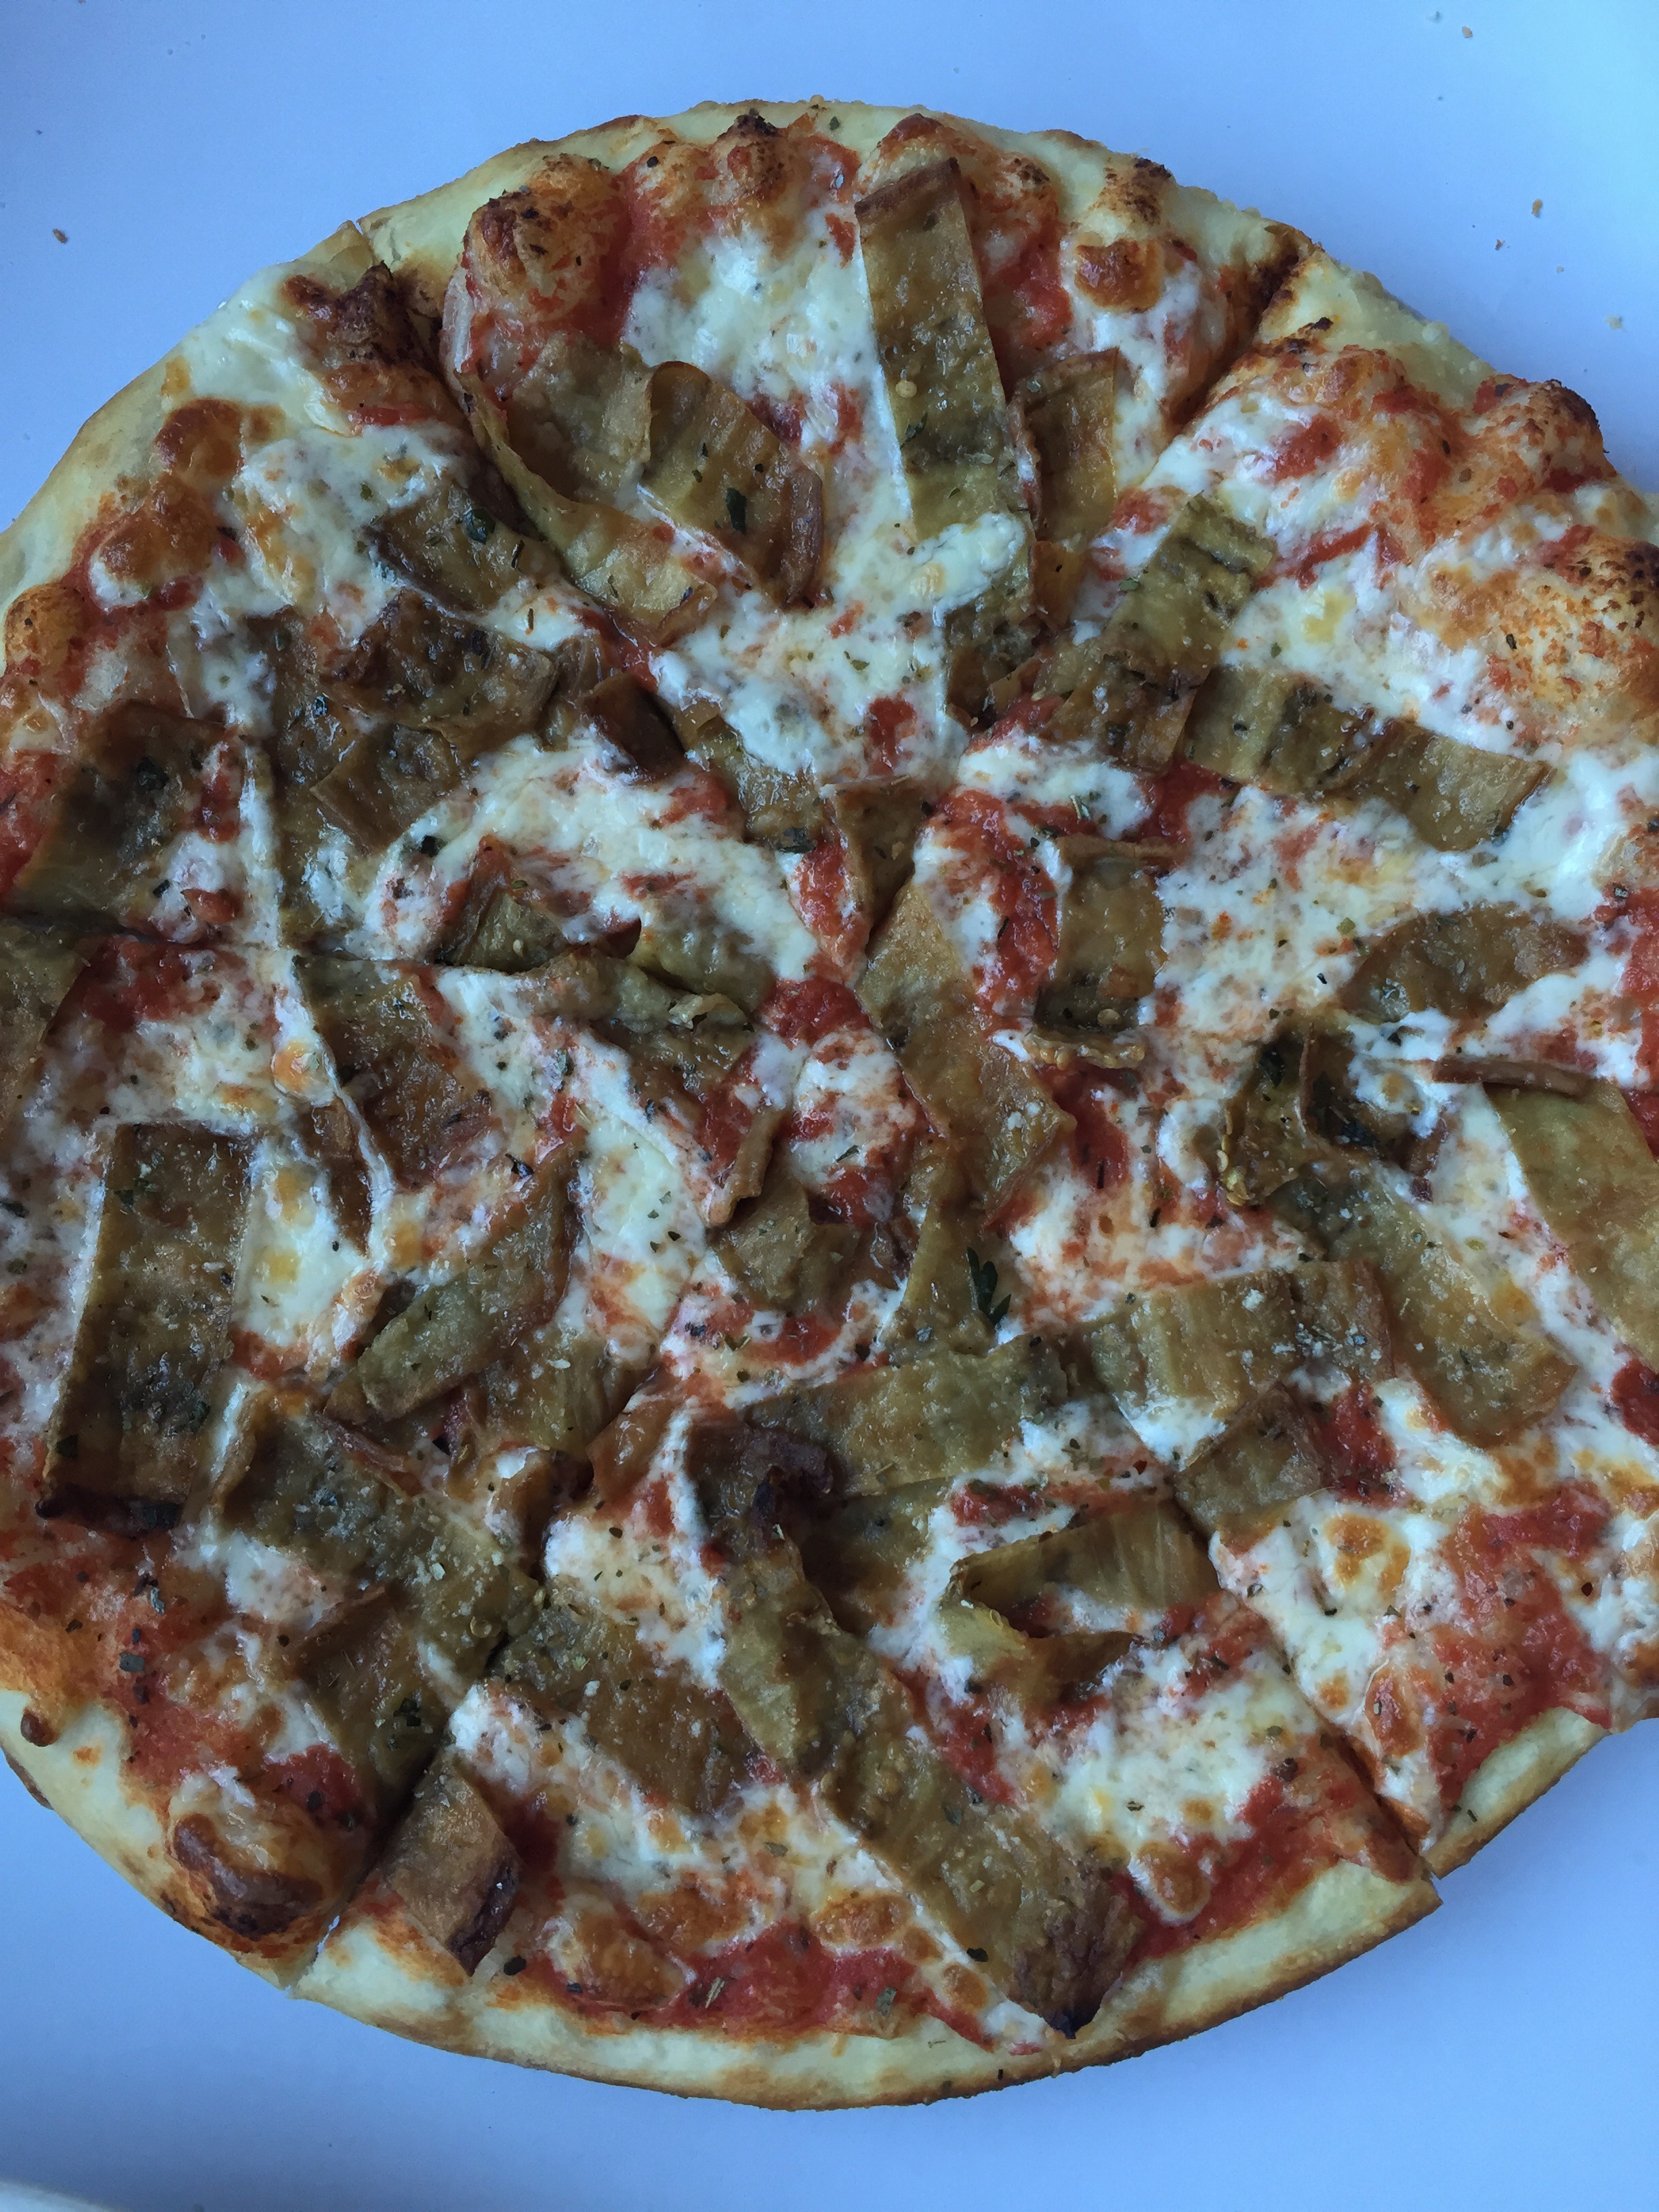
dish, meal, food, italy, snack, meat, lunch, cuisine, sauce, delicious, pizza, cheese, tomato, crust, dinner, tasty, fast, italian, mozzarella, baked goods, italian food, tarte flamb e, pizza cheese, european food, sicilian pizza